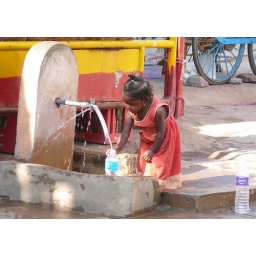
A little girl collects water in the village